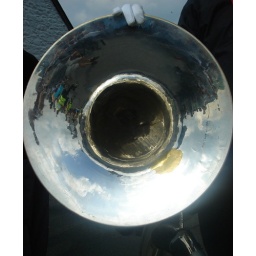
Summer of 08 - the blue sky and clouds were done in photoshop ho ho